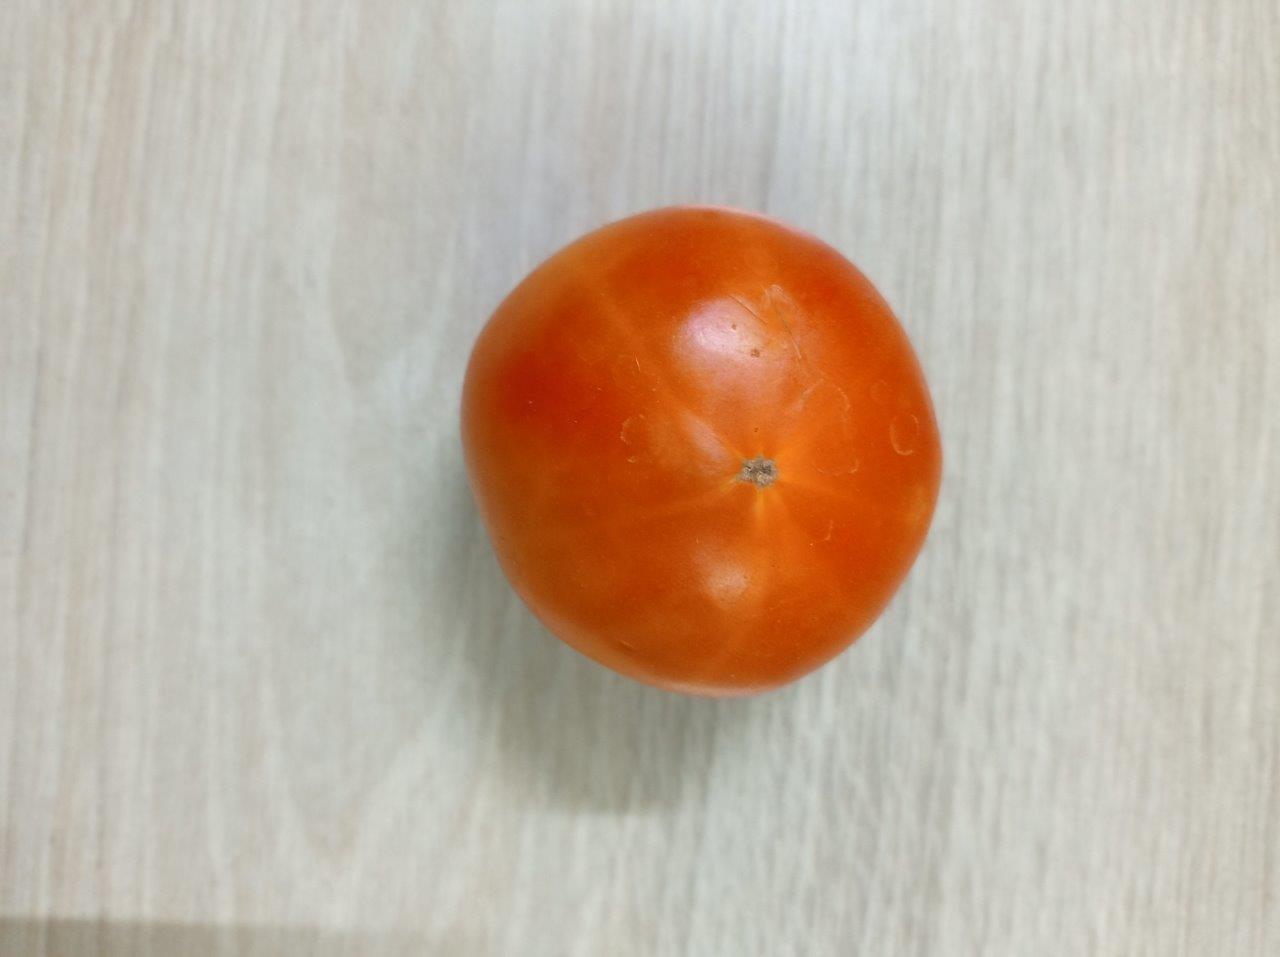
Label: Fresh